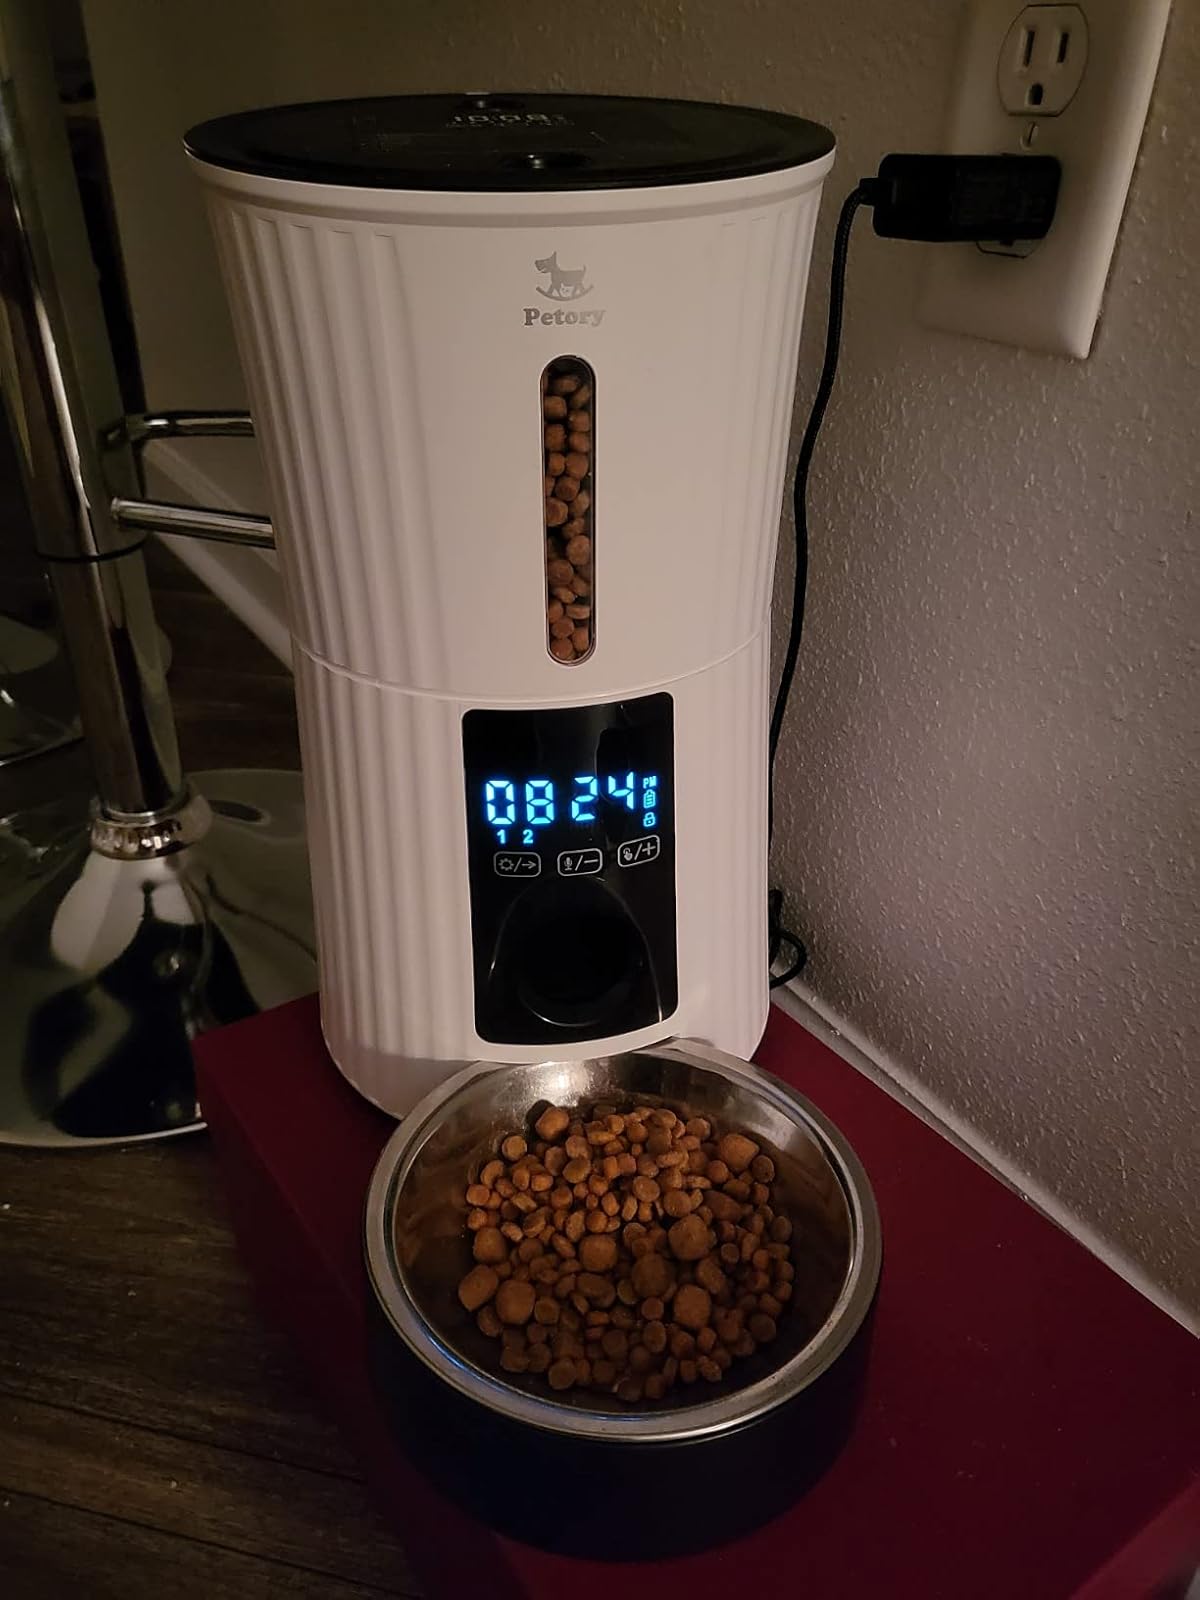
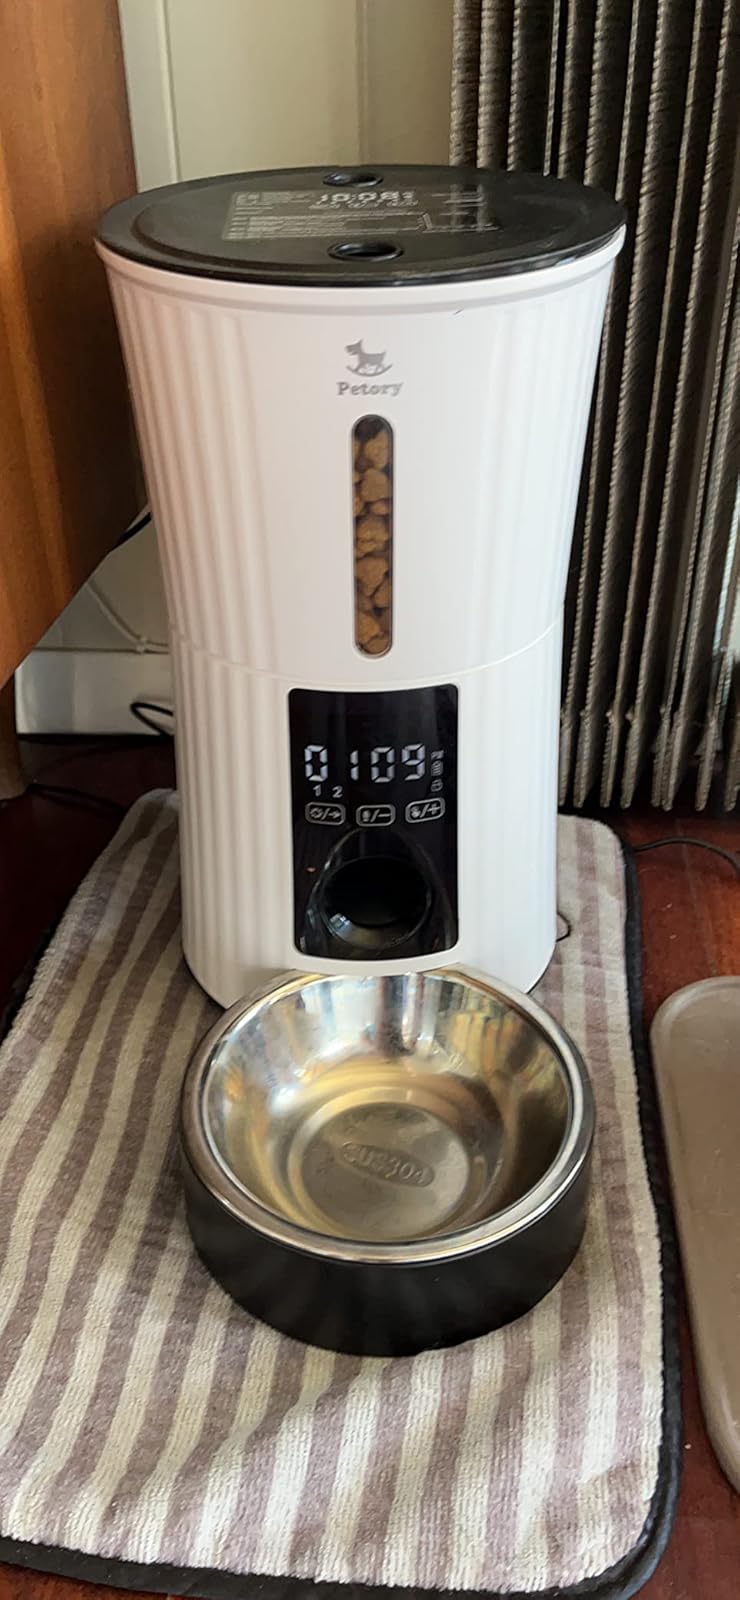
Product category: items_feeder
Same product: yes